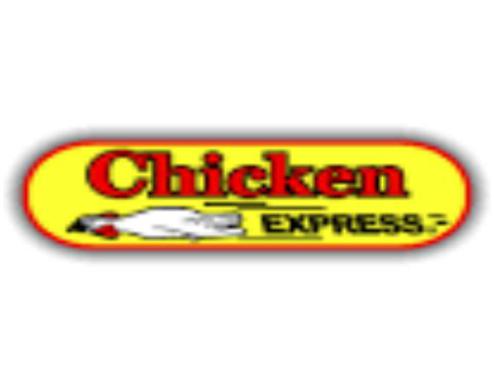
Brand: chicken express
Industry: Food